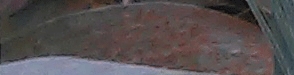
Label: Wheat___Brown_Rust